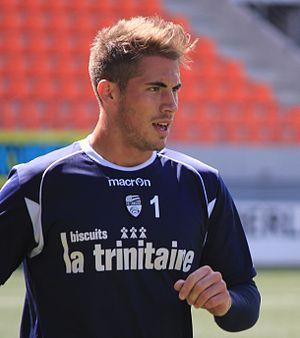
Lecomte pendant un entrainement du FC Lorient le 24 mai 2013
La saison 2016-2017 du FC Lorient est la 13ᵉ saison du club en Ligue 1, la 11ᵉ consécutivement. Elle voit le club s'engager dans trois compétitions que sont la Ligue 1, la Coupe de France, et la Coupe de la Ligue.